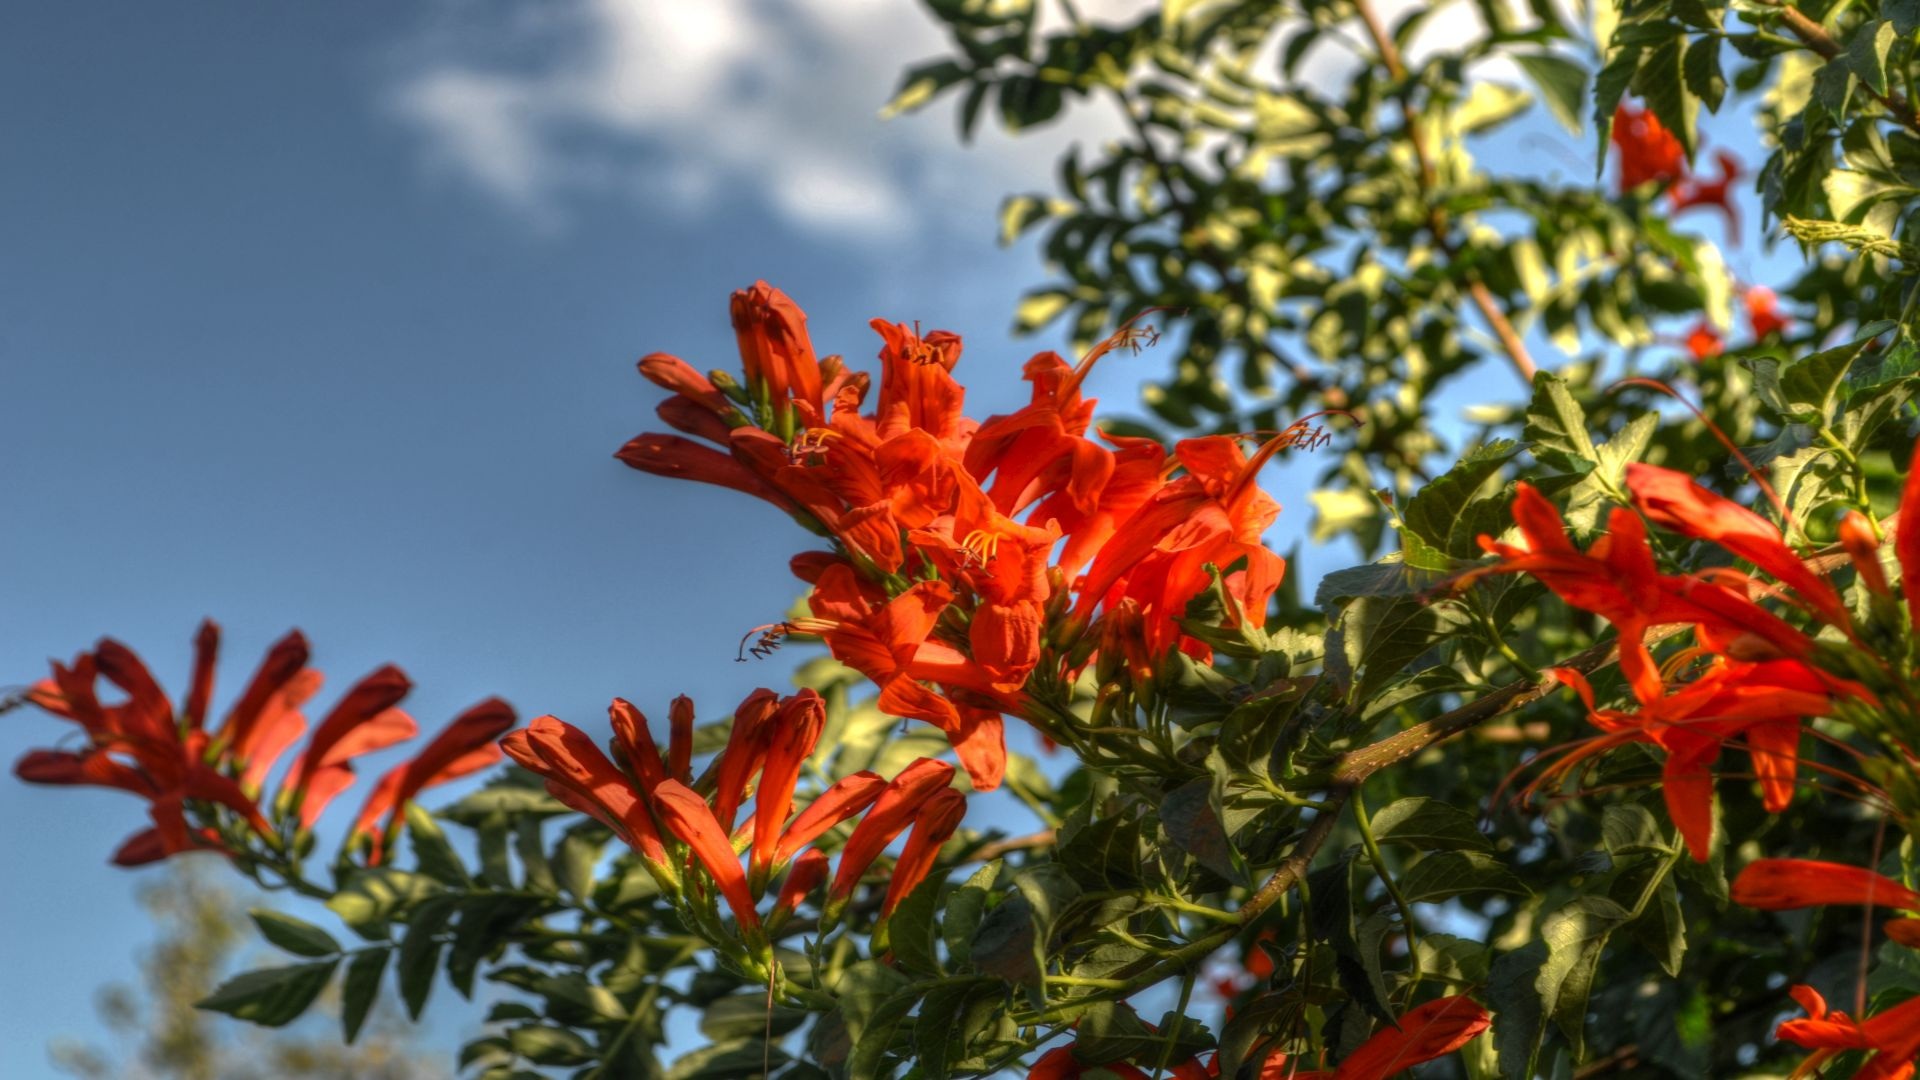
tree, nature, blossom, plant, sunlight, leaf, flower, orange, red, autumn, botany, garden, flora, season, wildflower, flowers, shrub, macro photography, flowering plant, land plant